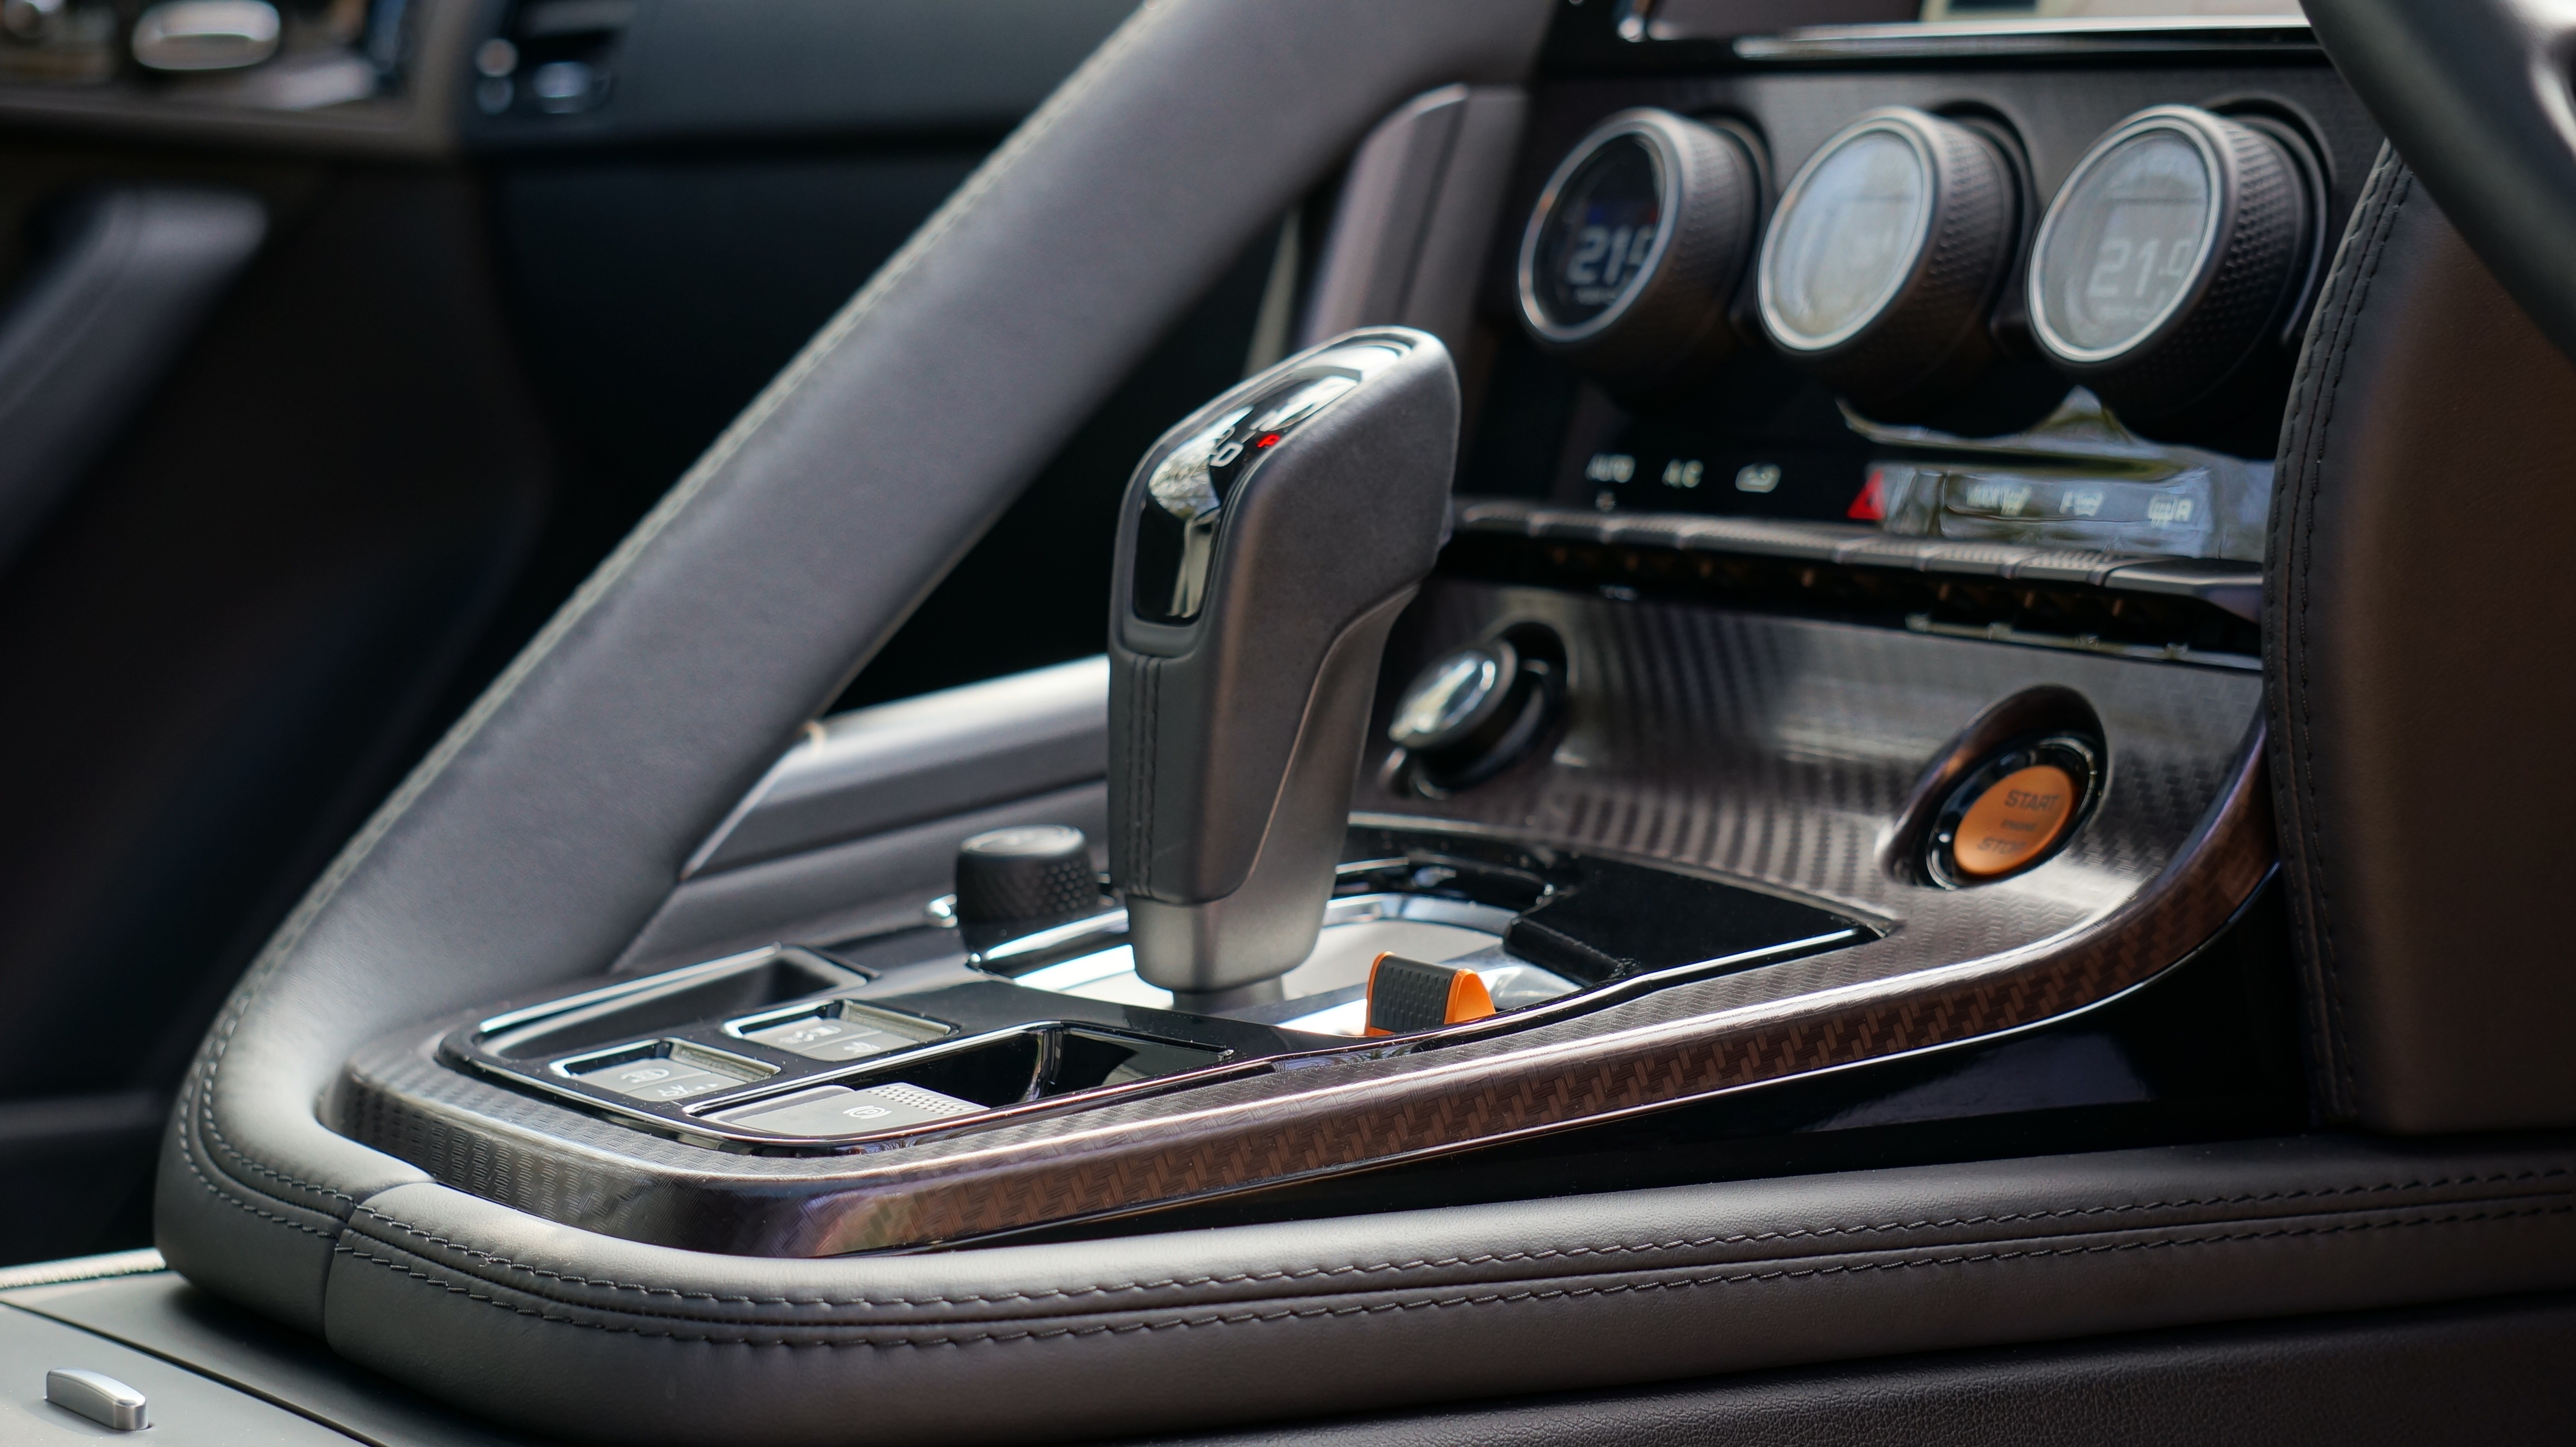
car, automobile, transportation, vehicle, auto, steering wheel, speed, automotive, sports car, supercar, power, luxury, performance, sedan, jaguar, bmw, fast, sportscar, f type, land vehicle, automobile make, automotive design, luxury vehicle, performance car, executive car